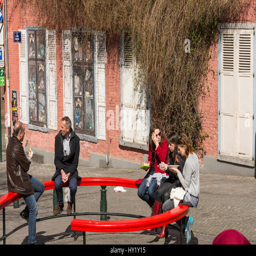
some people rest in a square in downtown